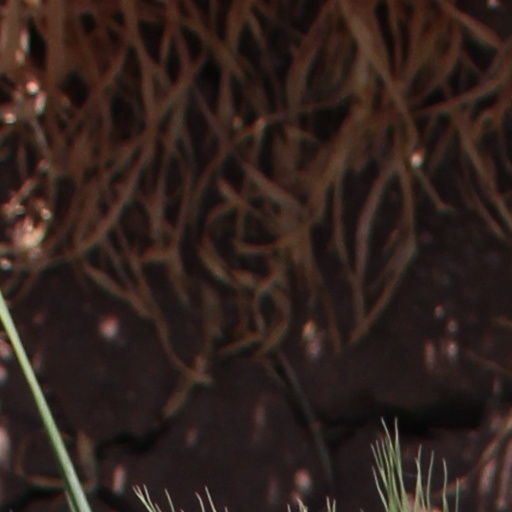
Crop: wheat